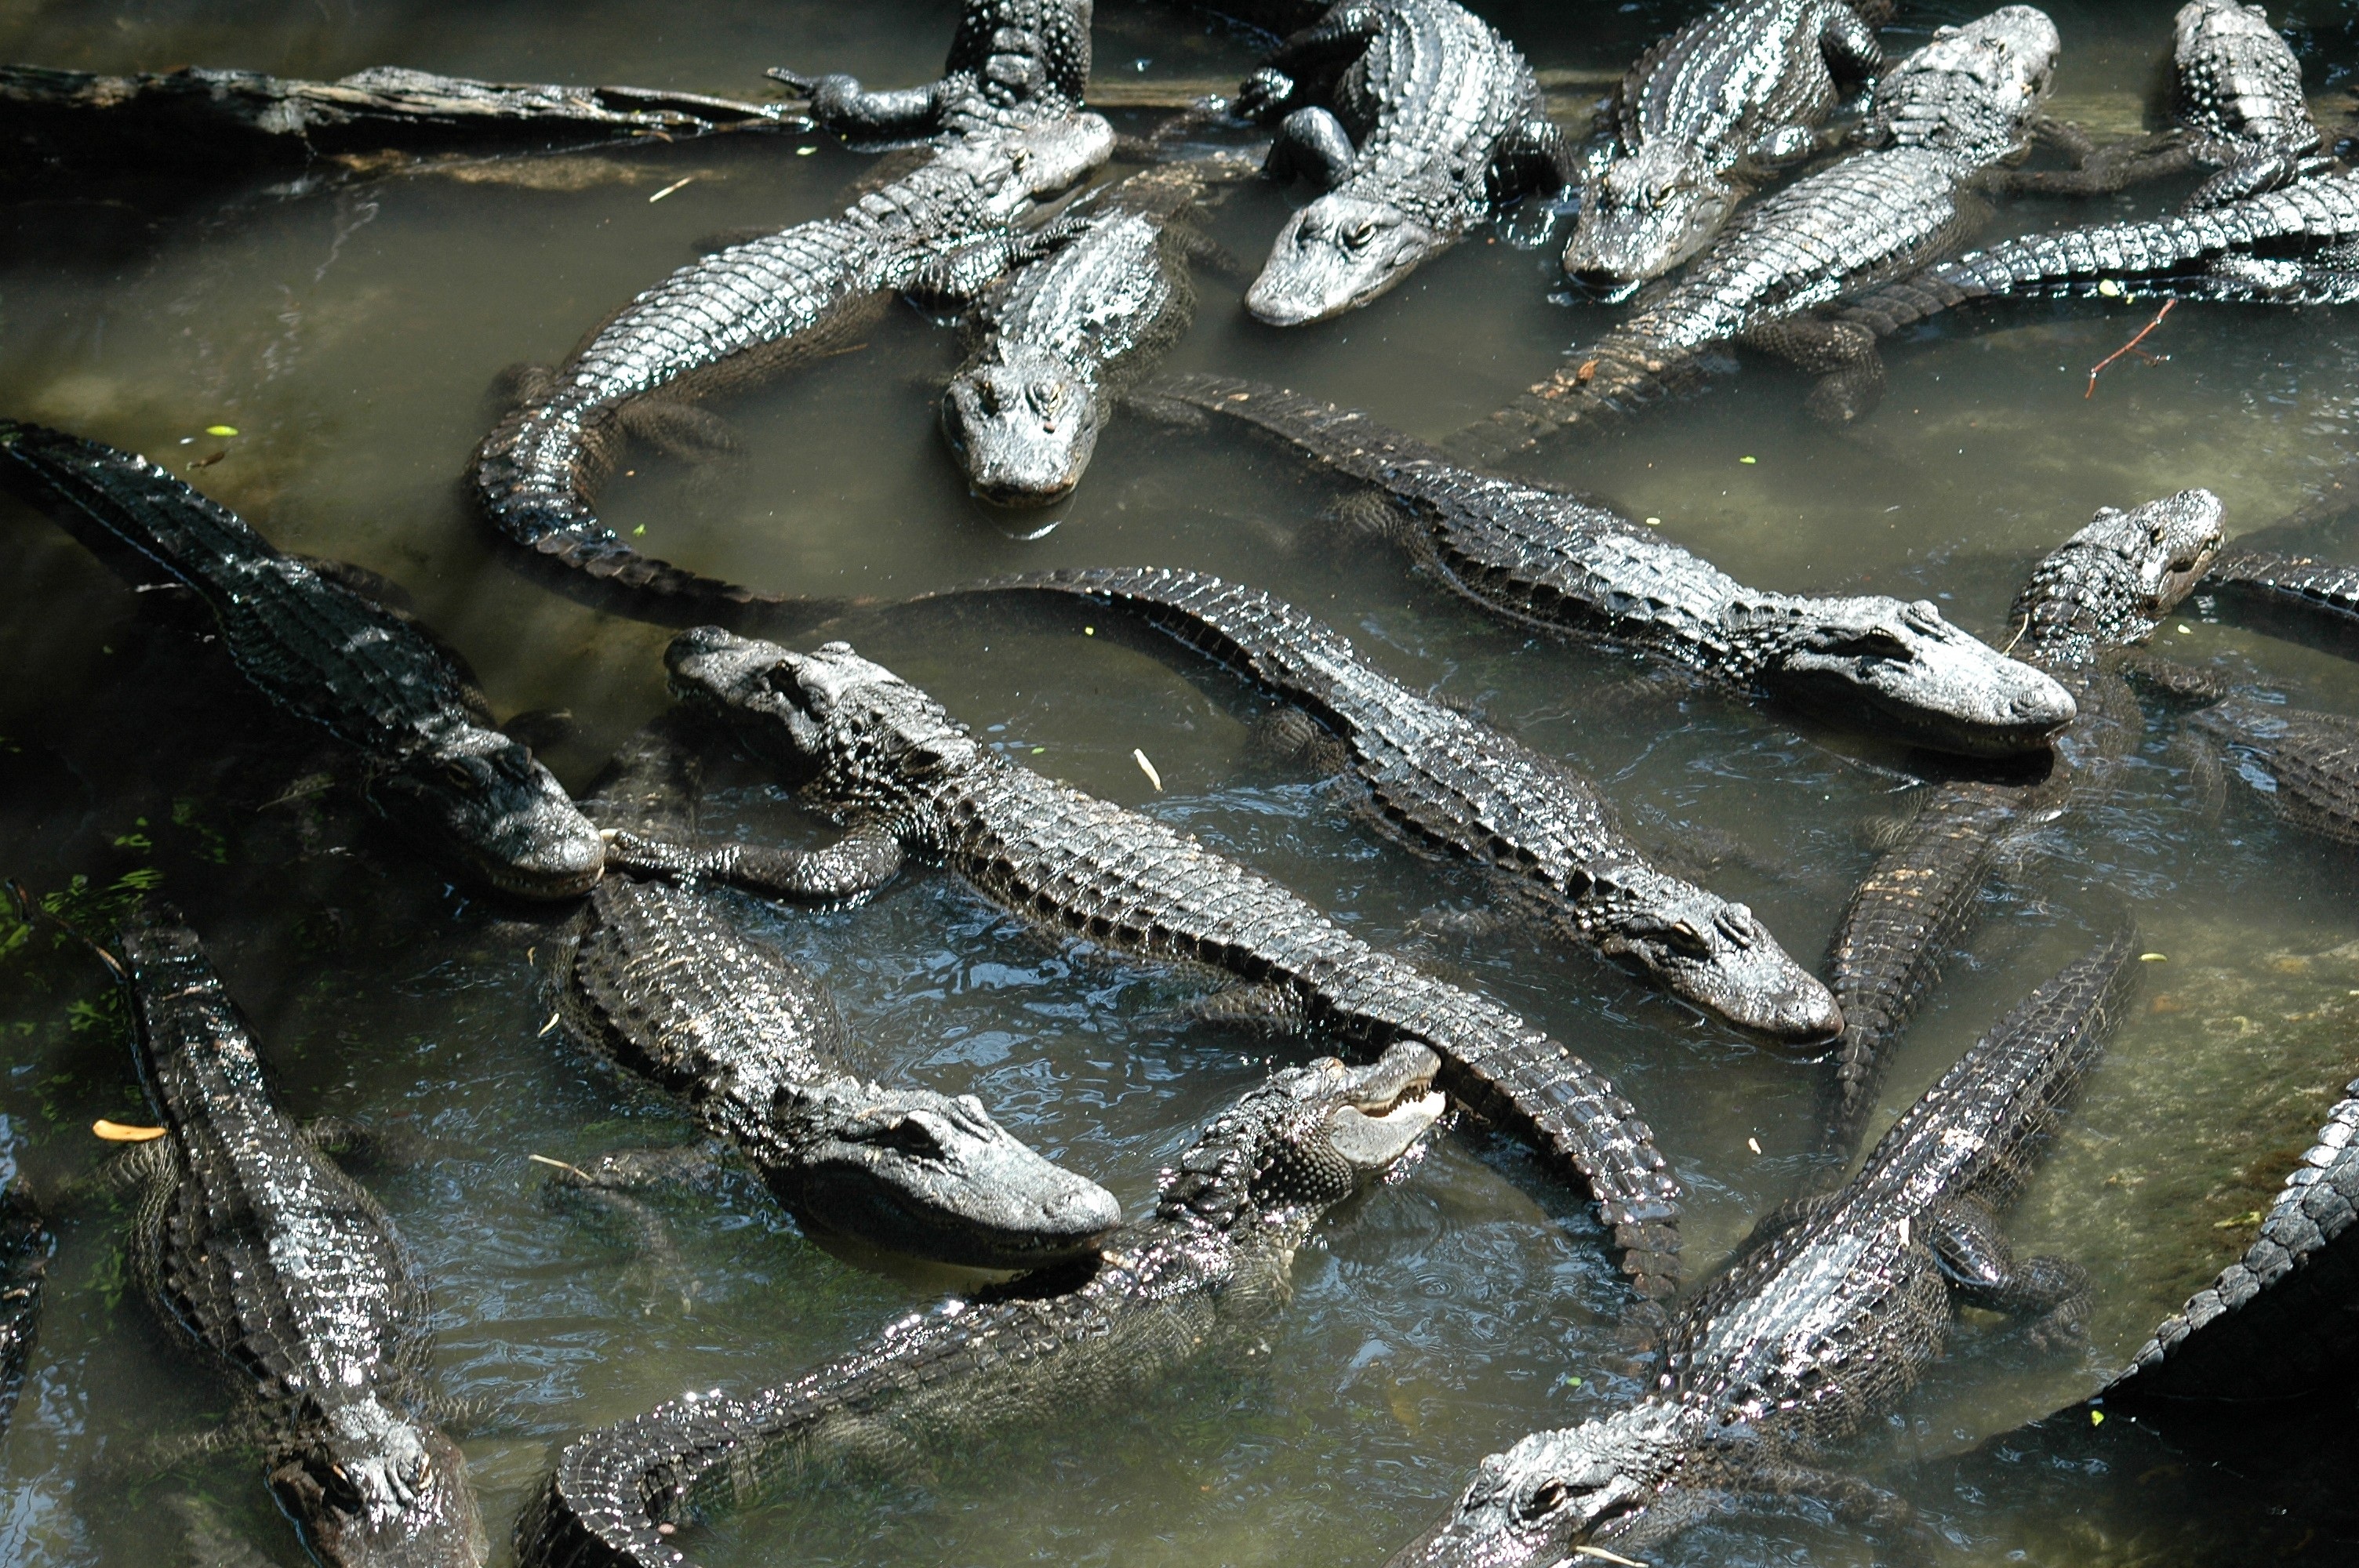
water, nature, swamp, animal, wildlife, wild, zoo, green, jungle, tropical, biology, aquatic, predator, reptile, fauna, crocodile, alligator, scary, danger, skin, vertebrate, teeth, dangerous, alligators, crocodilia, marine biology, nile crocodile